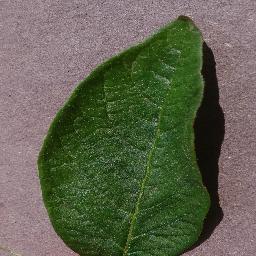
Etiqueta: Sana